St. John's Archcathedral, Warsaw

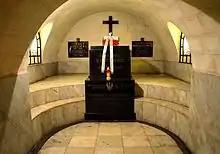
Presidential burials (Second Polish Republic)

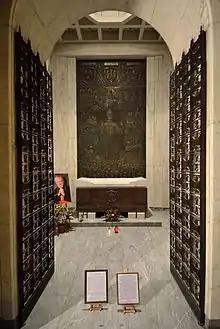
Mausoleum of Cardinal Wyszyński in St John's Archcathedral

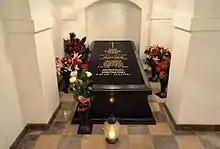
Tomb of Cardinal Glemp in St John's Archcathedral

The crypts beneath the main aisle hold the remains of notable persons, including: